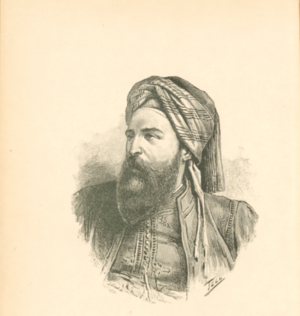
Portrait de Prisse d'Avennes en phototypie d'après une peinture à l'huile de 1872 de M. le comte de Mniszeh donnée par la famille de Prisse d'Avennes à la Bibliothèque Nationale en 1888. Bibliothèque de Grenoble.
Émile Prisse d'Avesnes ou Prisse d'Avennes de son vrai nom Achille-Constant-Théodore-Émile Prisse d'Avennes est un orientaliste, égyptologue, archéologue et journaliste français, fondateur de la Revue orientale et algérienne.